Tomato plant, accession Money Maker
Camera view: vertical (180 deg); turntable rotation: 180 degrees
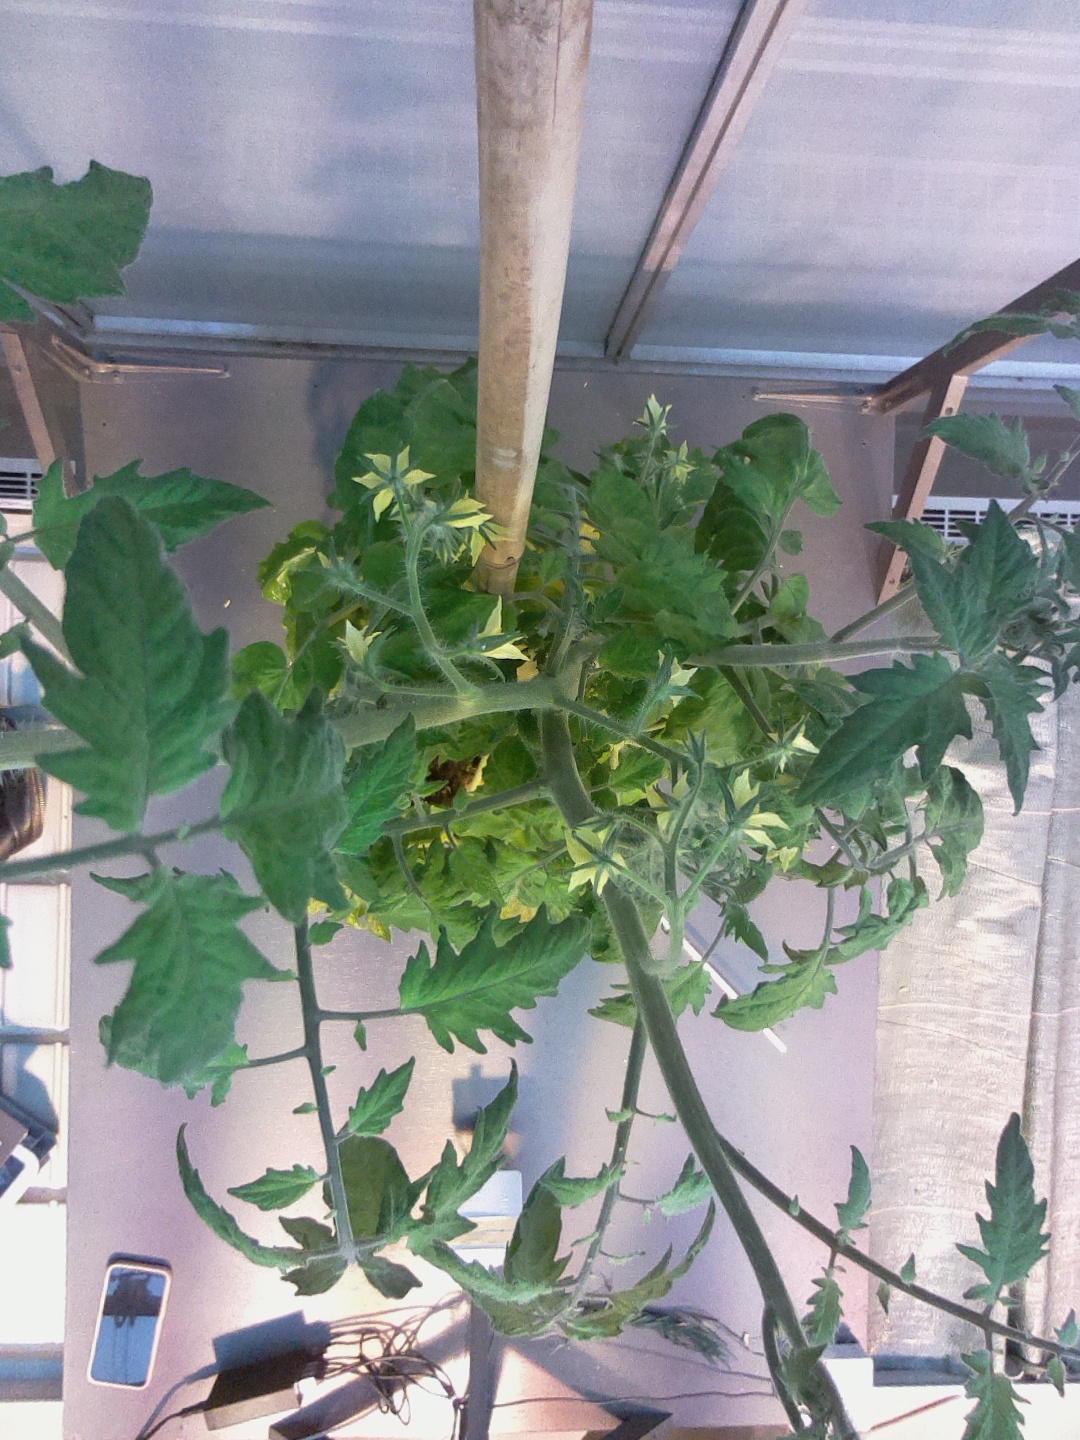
BBCH growth stage 71: 10%-20% of final fruit size